Kanaidanga

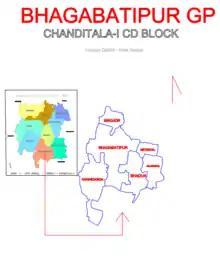
Map of BHAGABATIPUR GP

As per 2011 Census of India, Kanaidanga had a population of 4,517 of which 2,268 (50%) were males and 2,249 (50%) were females. Population below 6 years was 523. The number of literates in Kanaidanga was 3,000 (75.11% of the population over 6 years).